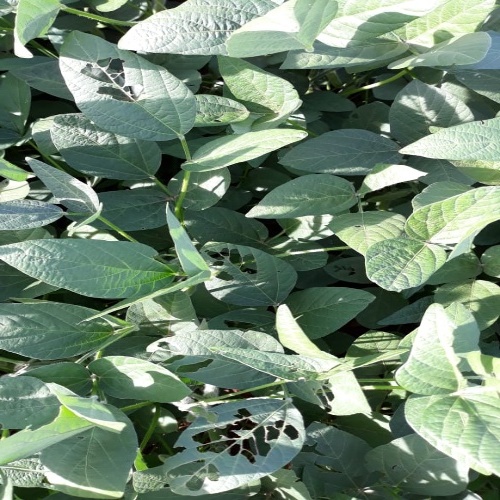
Label: Caterpillar